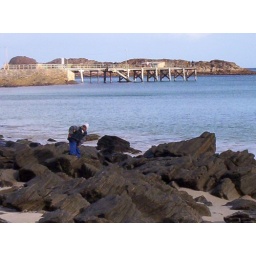
Bruce playing on the rocks - can I go the beach, can I go the beach - With Jetty and 'island' in background